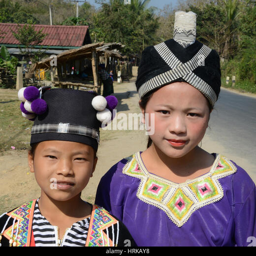
children of the tribe in traditional costume